Our Lady of Lourdes Church, Rayakottai

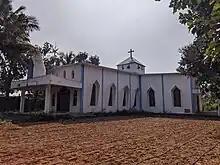
Side View of this church

Our Lady of Lourdes Church is a Roman Catholic parish church located in Rayakottai, Krishnagiri district, Tamil Nadu, India. It falls under the administration of the Dharmapuri Diocese.